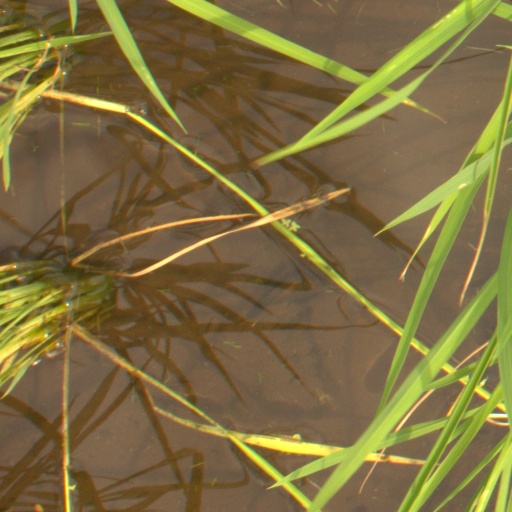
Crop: rice